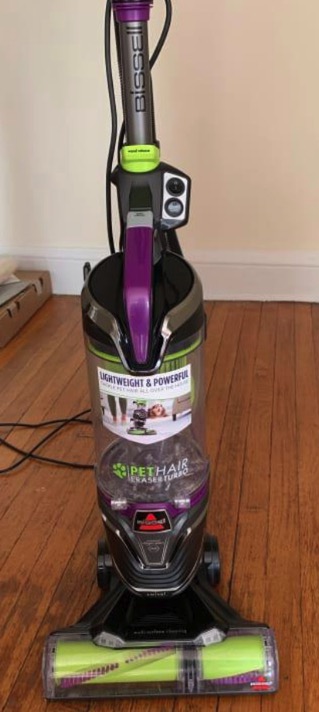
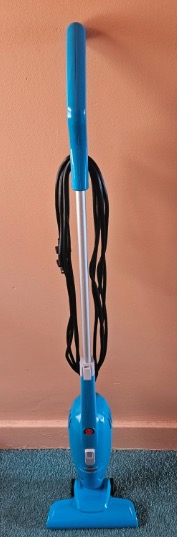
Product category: items_vacuum
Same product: no